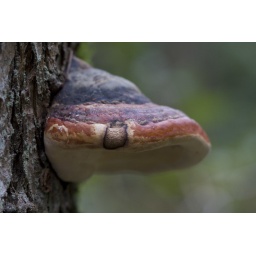
Found in a wonderful old-growth section of forest that is actually used as an off-leash dog walk.